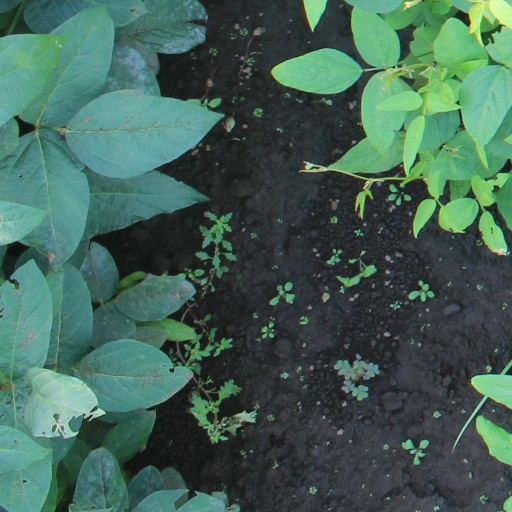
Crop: soybean